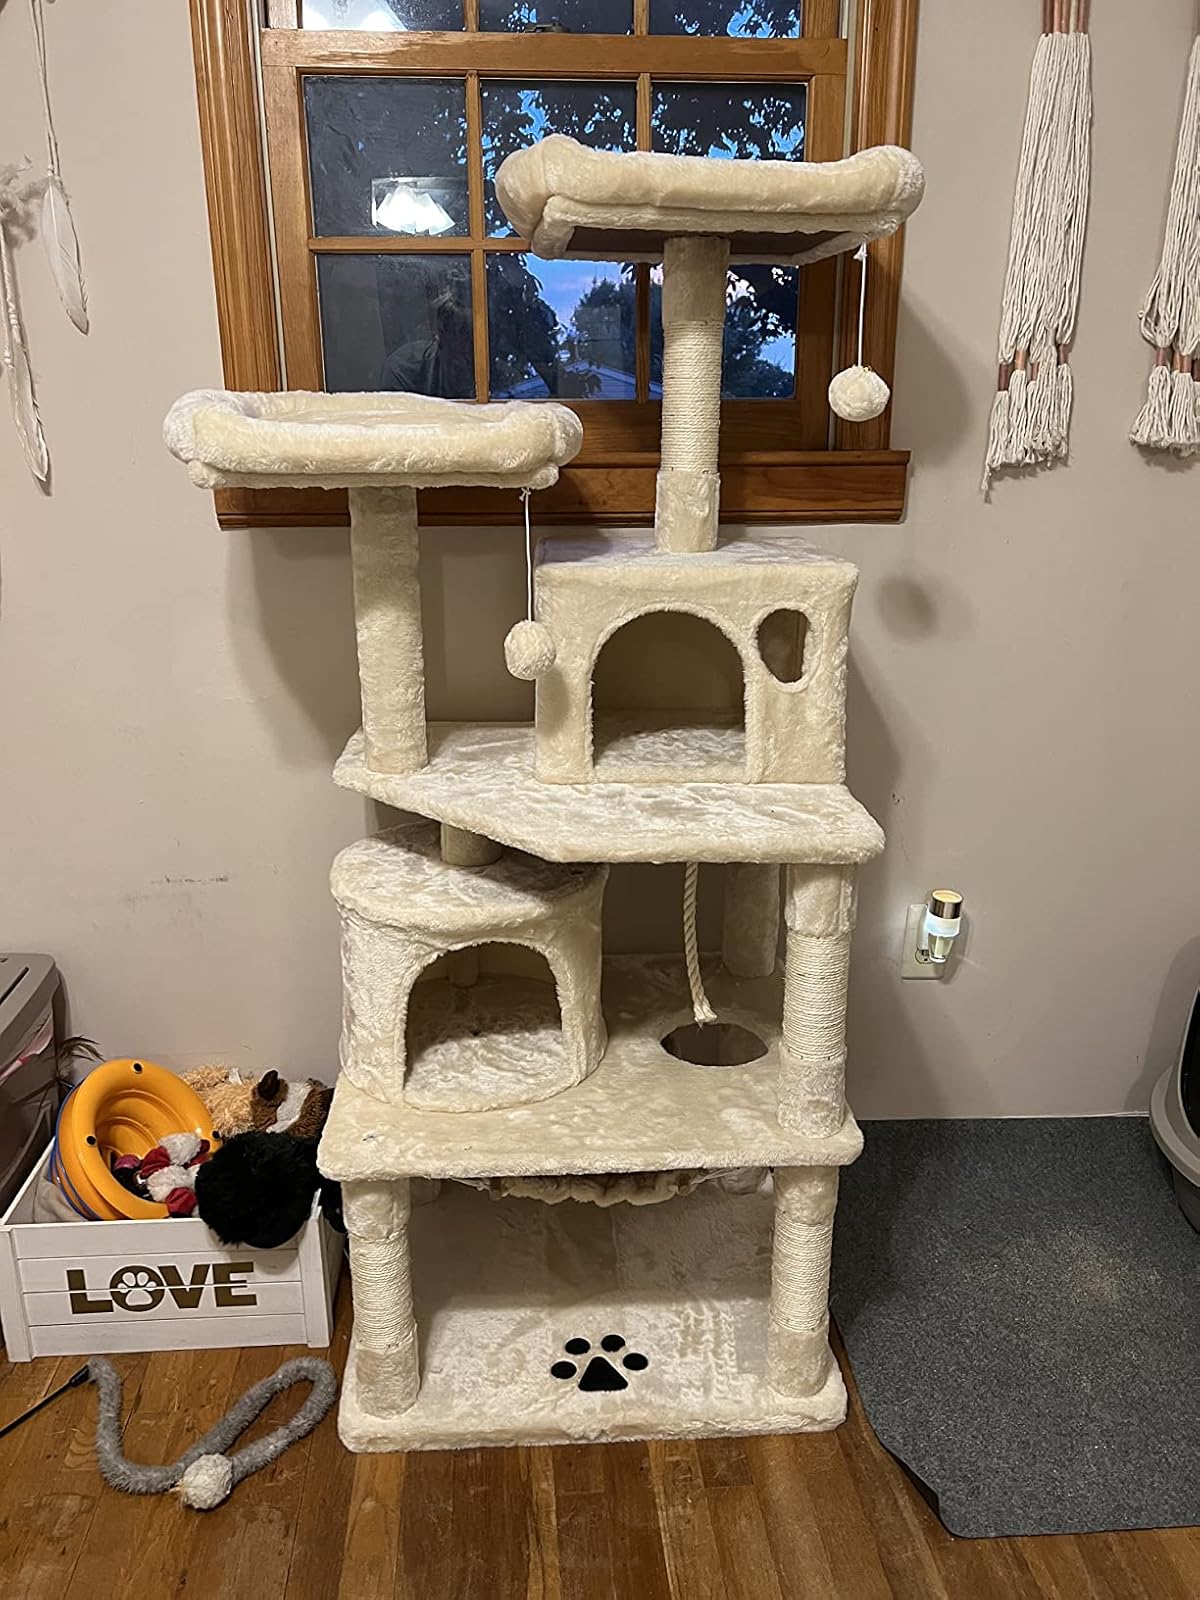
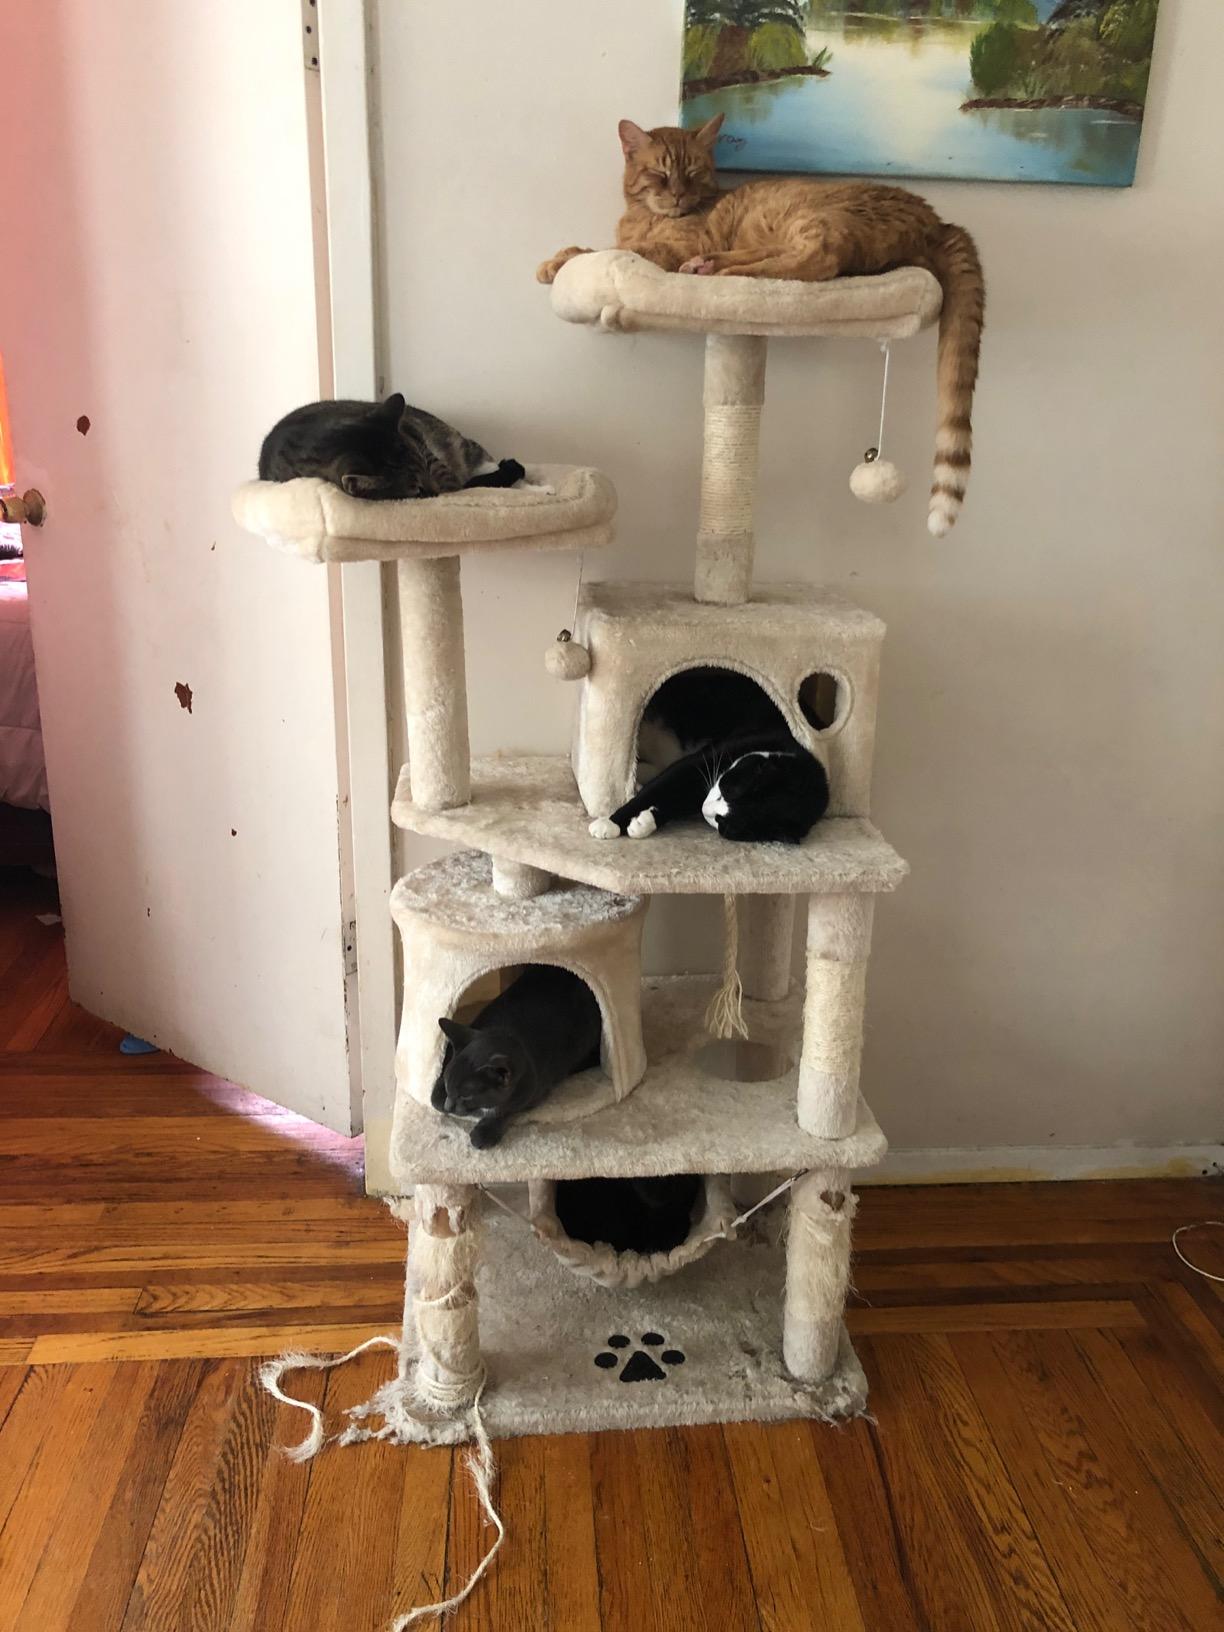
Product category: items_cat tree
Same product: yes